Murder of the Quinn brothers

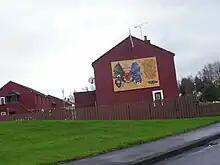
A loyalist mural in Carnany

The Quinn family, consisting of mother Chrissie and sons Jason, Mark and Richard lived in the Carnany estate in the predominantly Protestant town of Ballymoney. The family was of a mixed religious background. Mother Chrissie was Roman Catholic from a mixed background and the boys' father Jim Dillon was Catholic. After separating from her husband, Chrissie raised the boys as Protestant "to avoid the hassle". Chrissie lived with her Protestant partner Raymond Craig in Carnany which had only a few Catholic residents and was mostly Protestant, reflecting the religious make-up of Ballymoney itself. The boys, aged 9, 10 and 11, attended a local state school and on the evening before their deaths had been helping to build the estate's Eleventh Night loyalist bonfire. A fourth brother, Lee, was staying with his grandmother in Rasharkin at the time of the attack.